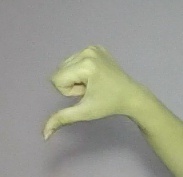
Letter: waw